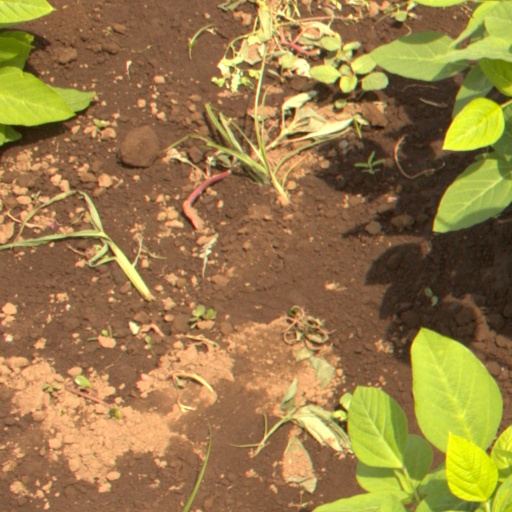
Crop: soybean